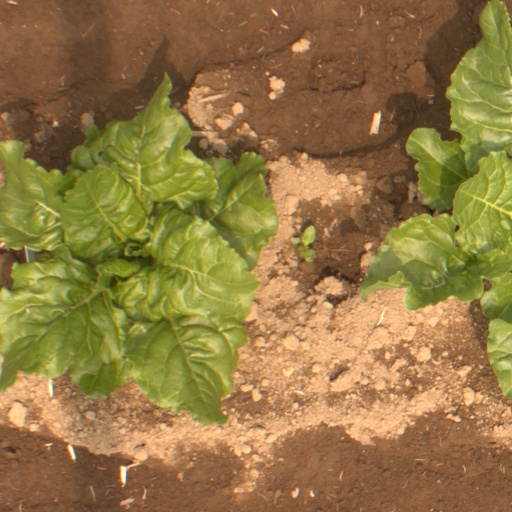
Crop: sugar beet